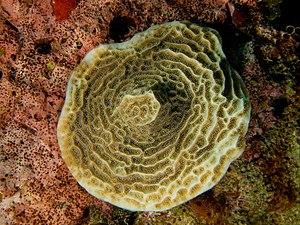
Agaricia fragilis est une espèce de coraux appartenant à la famille des Agariciidae.